Carnutes

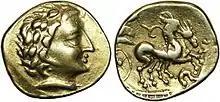
Gold stater of the Carnutes, 1st century BC

They are mentioned as "Carnutes" by Caesar (mid-1st c. BC) and Livy (late-1st c. BC), "Carnūti" by Tibullus (late-1st c. BC), "Karnoútōn" (Καρνούτων) and "Karnoúntōn" (Καρνούντων) by Strabo (early 1st c. AD), "Karnoũtai" (Καρνοῦται) by Ptolemy (2nd c. AD), and as "Carnunta" in the "Notitia Dignitatum" (5th c. AD).